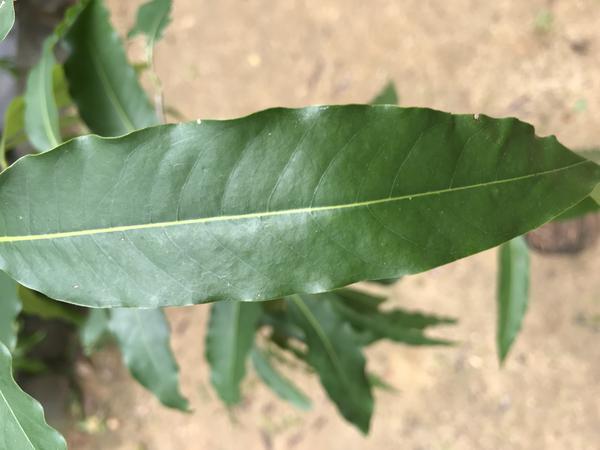
Plant: Ashoka